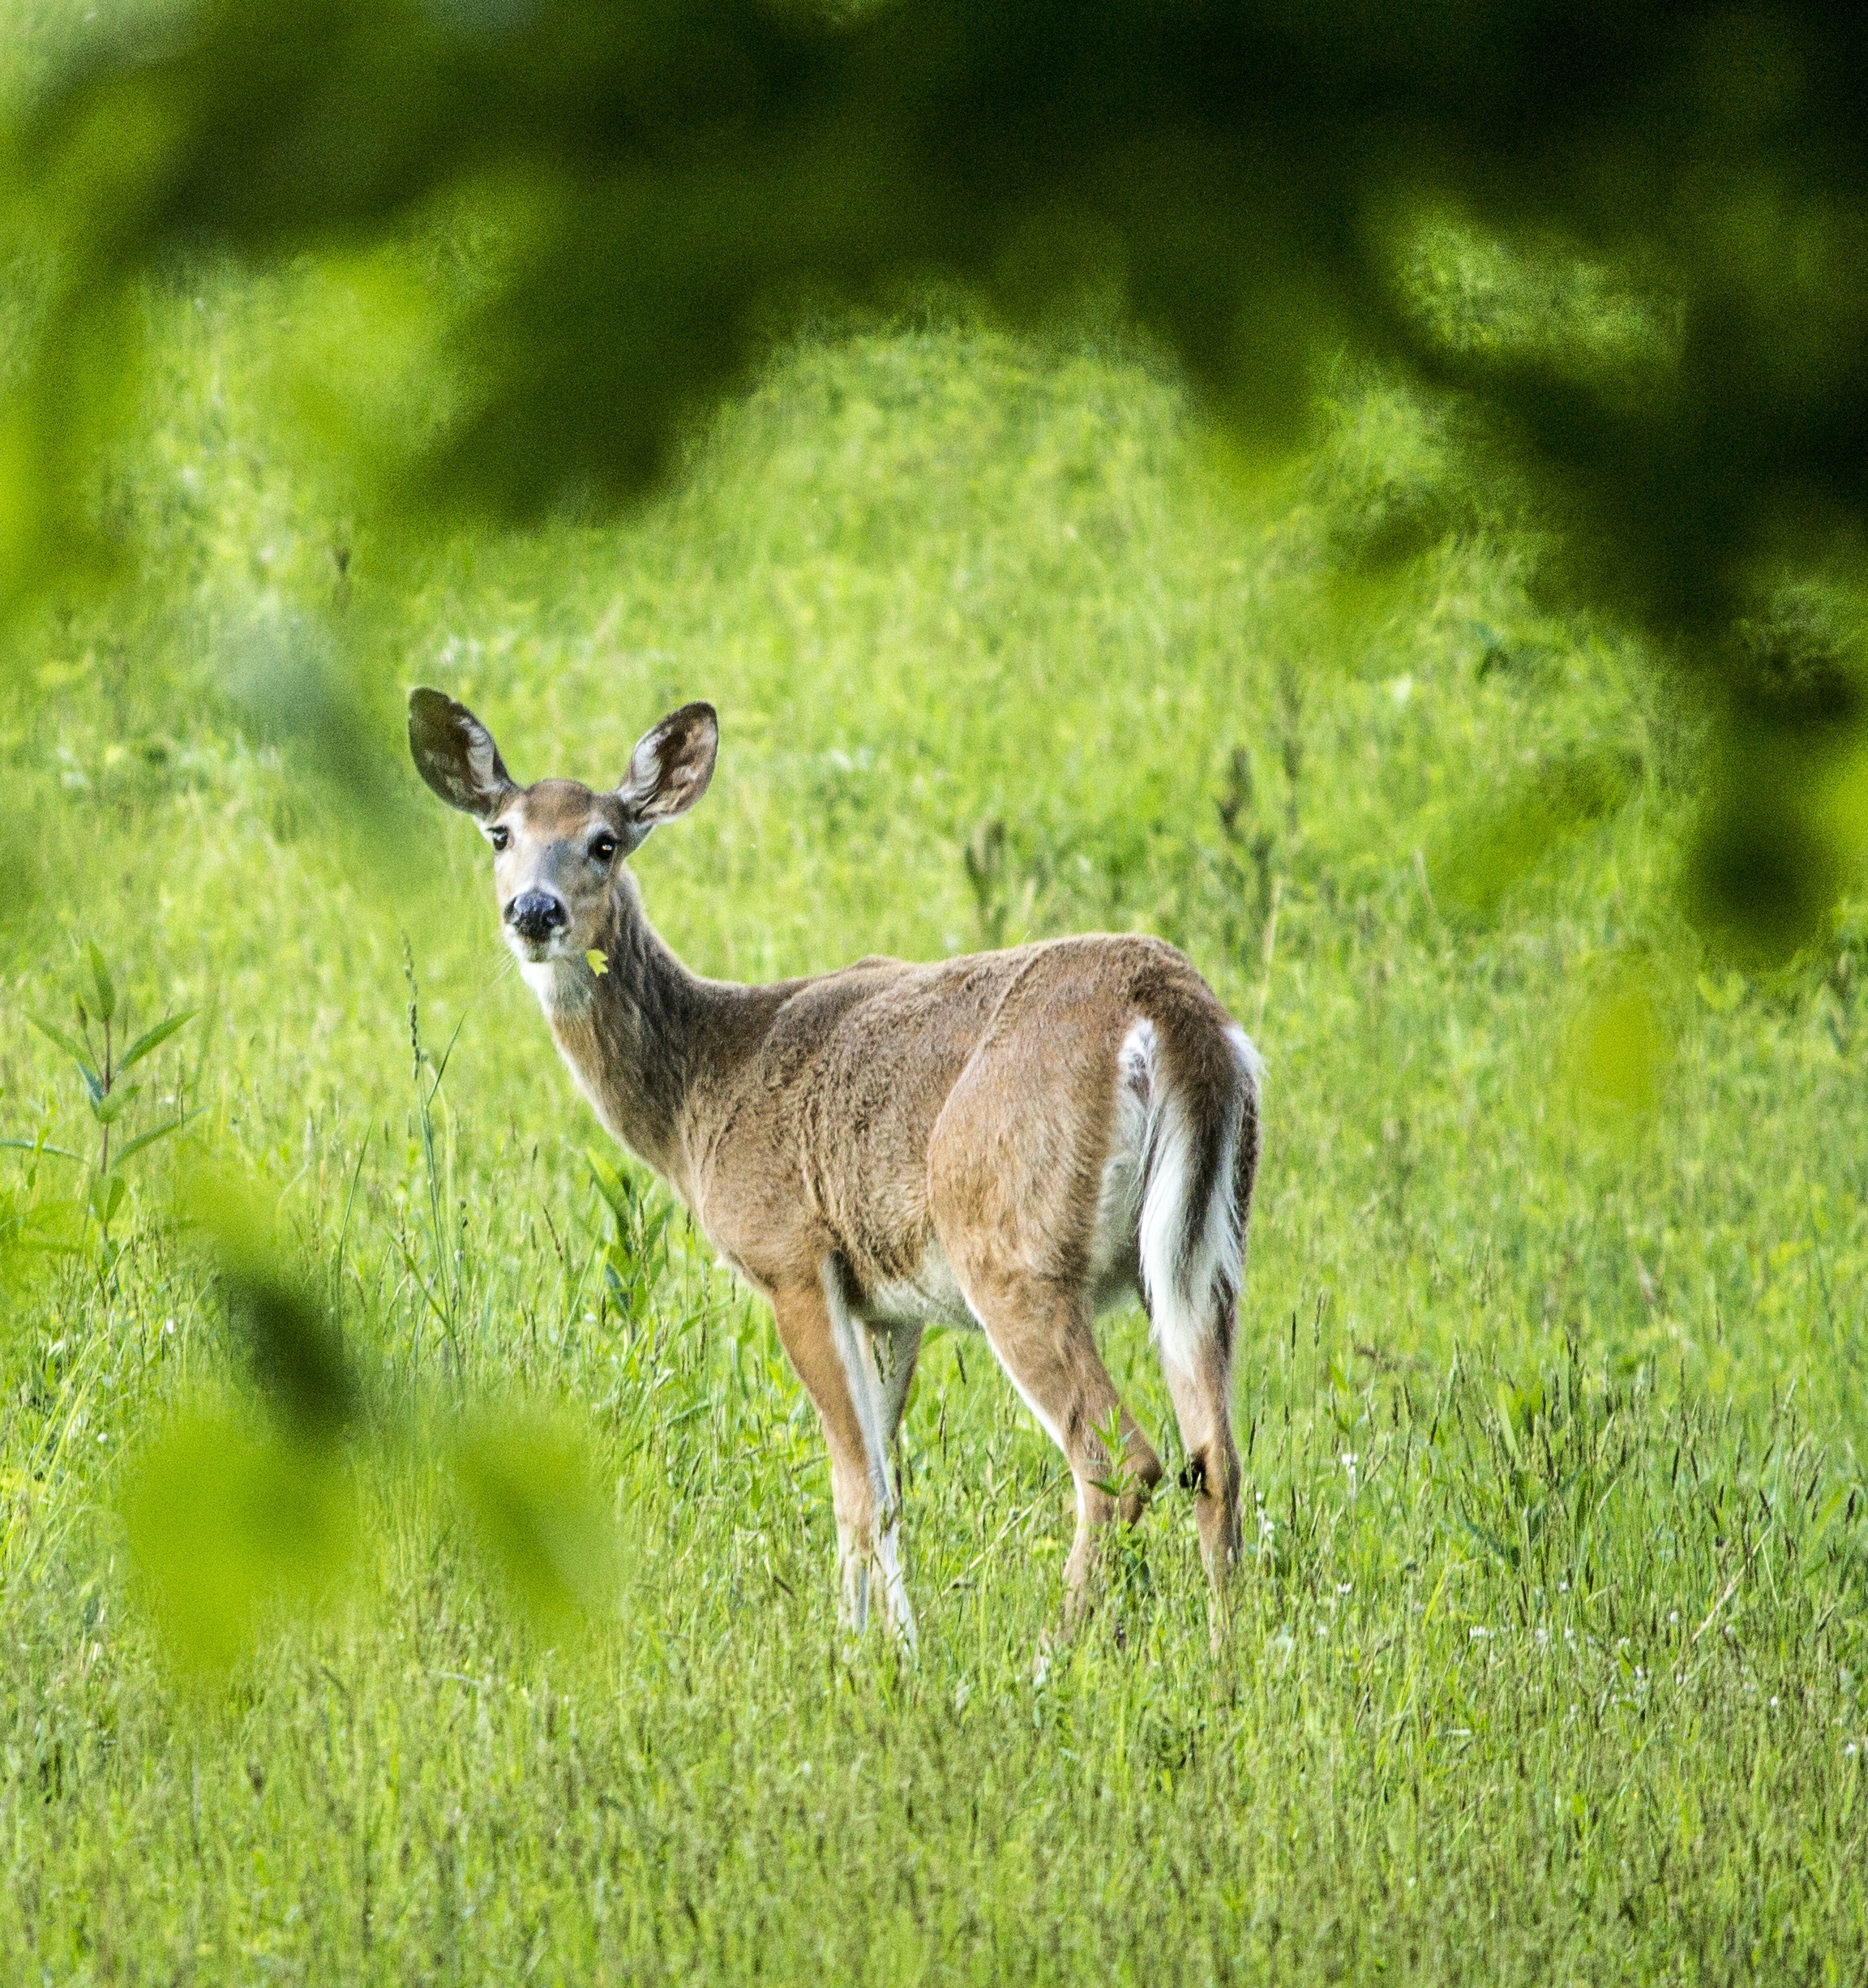
nature, forest, grass, field, meadow, prairie, game, animal, female, wildlife, wild, deer, fur, green, pasture, grazing, natural, park, brown, mammal, season, fauna, doe, deer head, outdoors, woods, grassland, vertebrate, woodland, habitat, whitetail, white tailed, white tailed deer, pronghorn